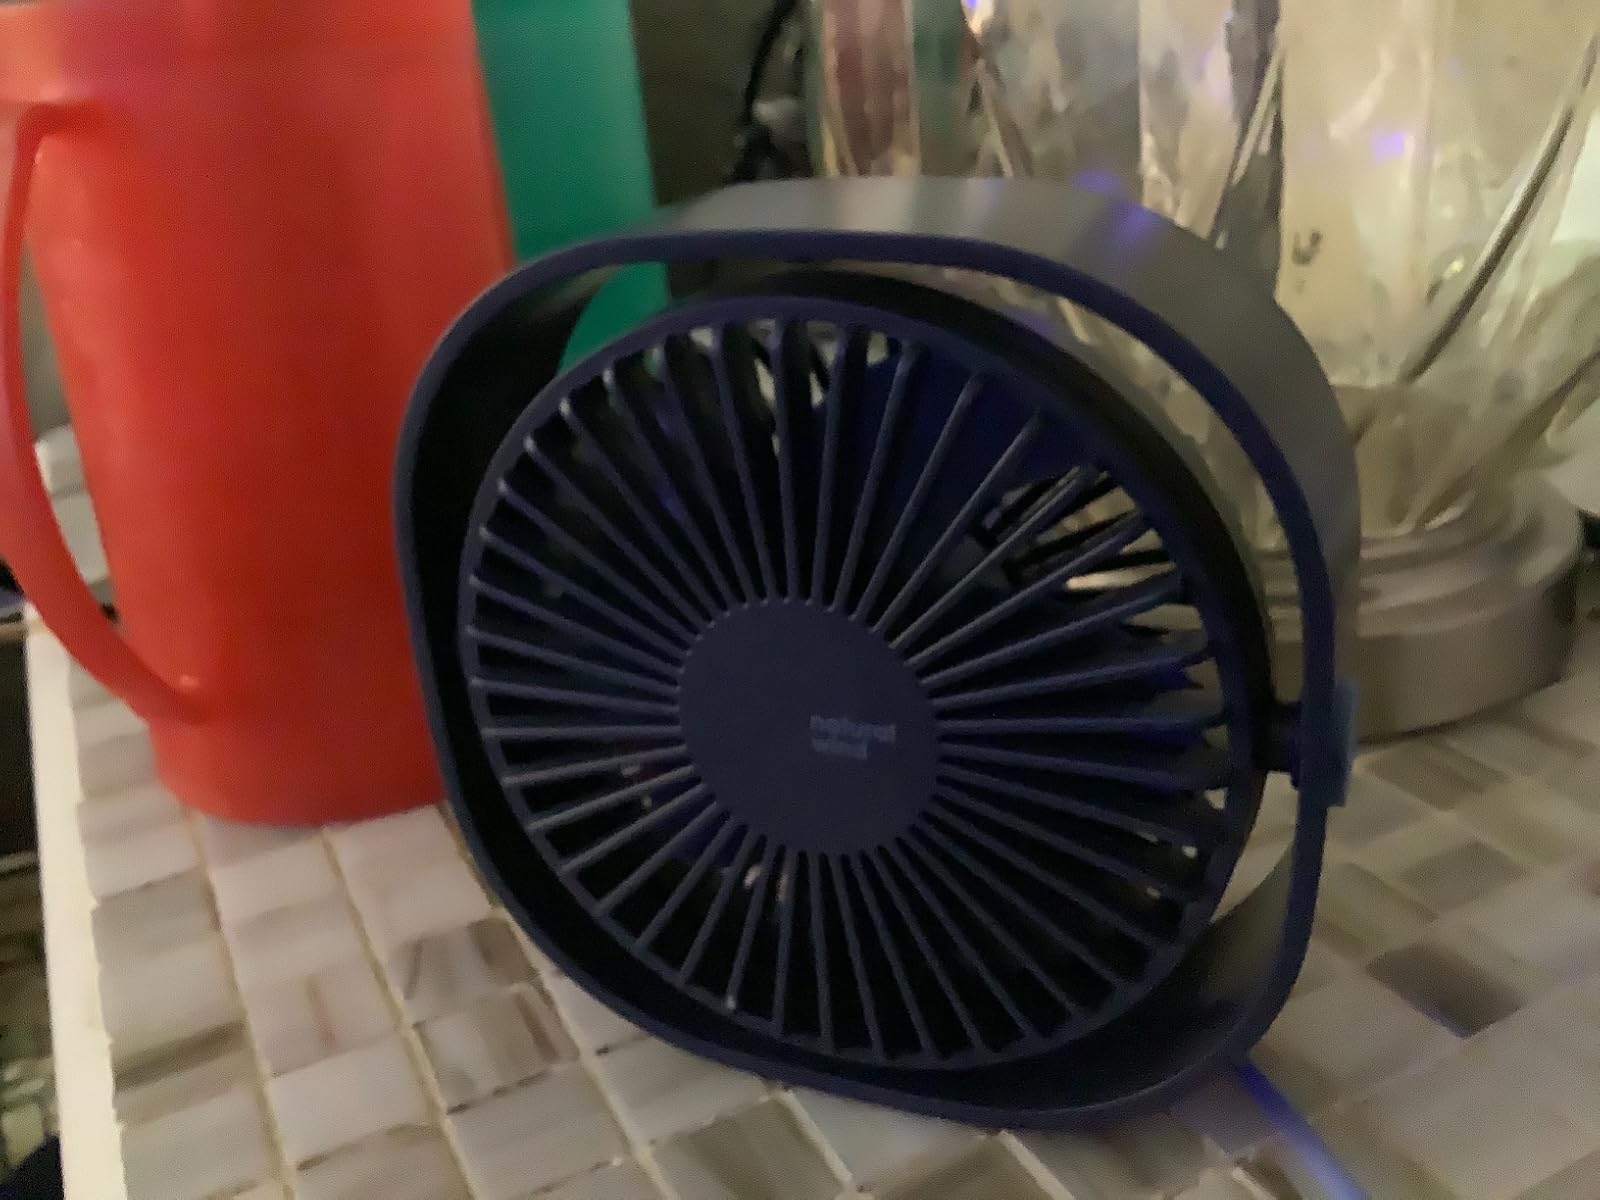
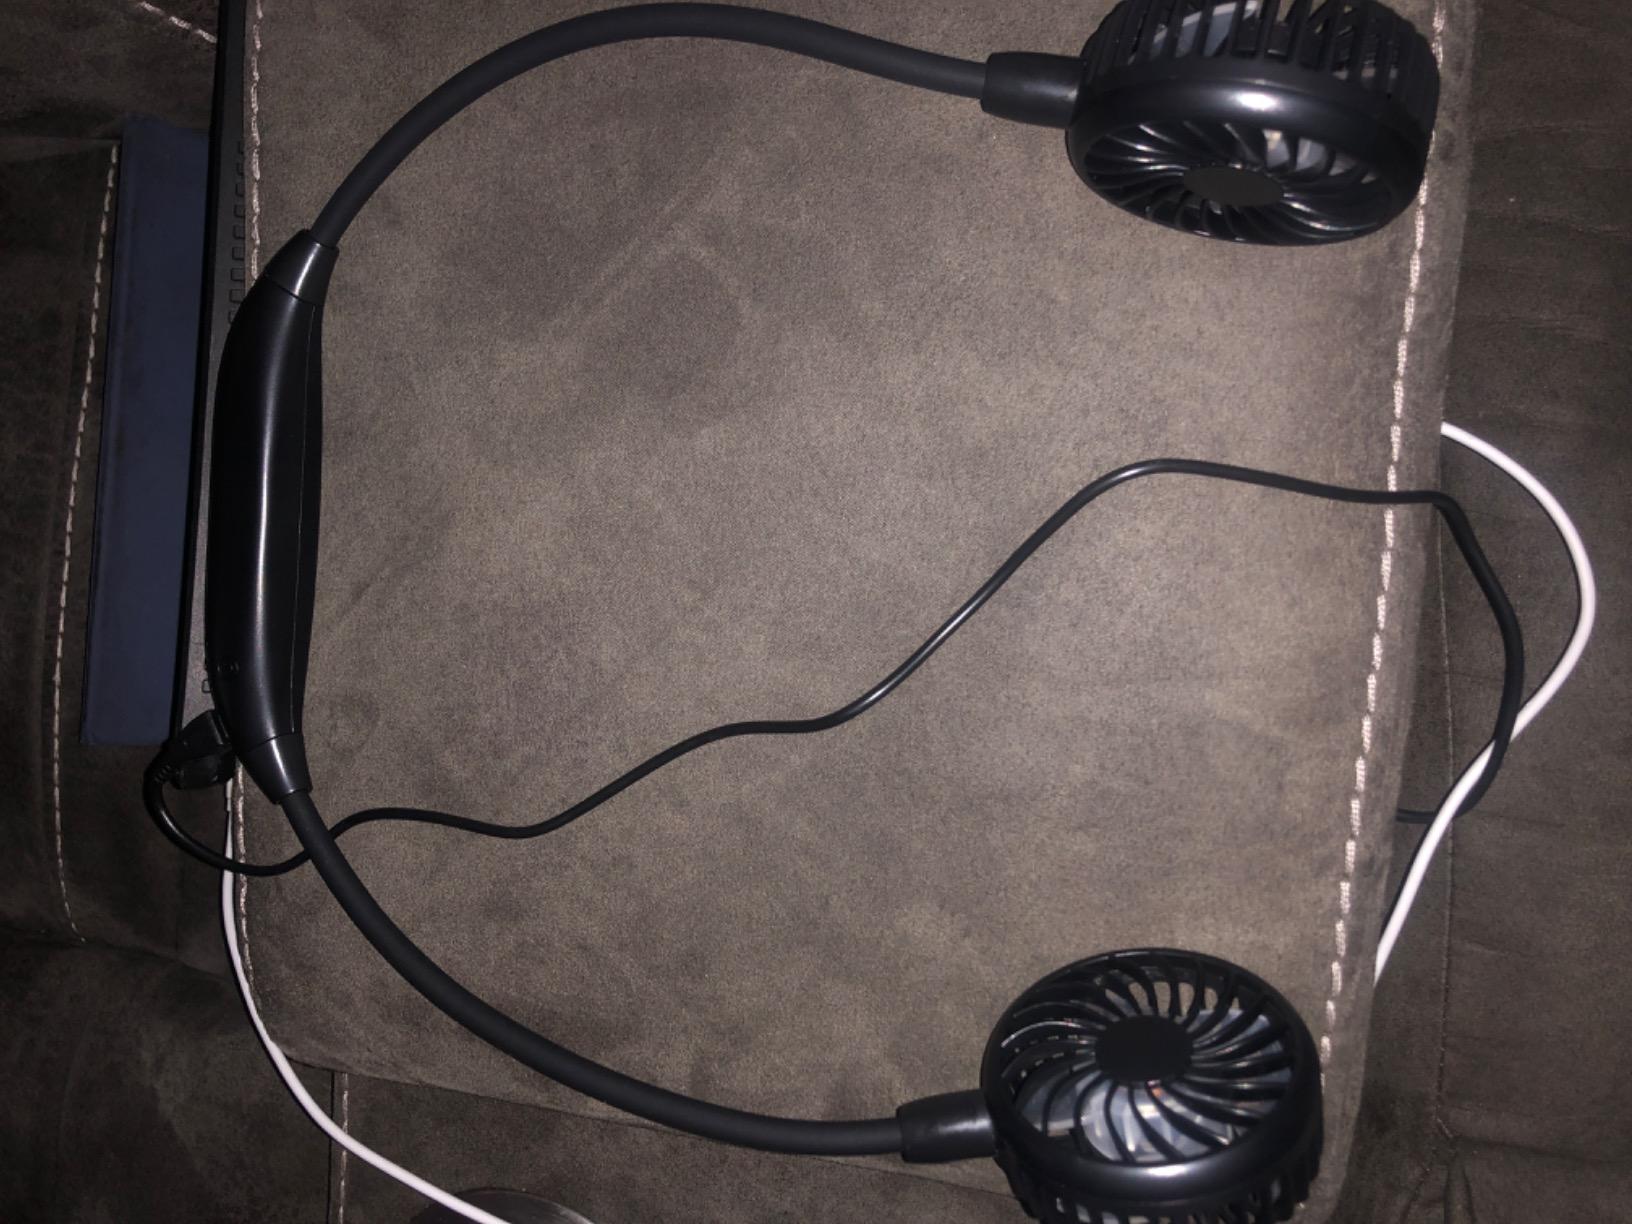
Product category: fan
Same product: no